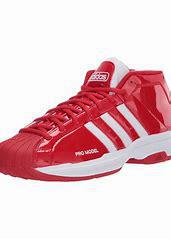
Brand: Adidas
Model: Pro Model